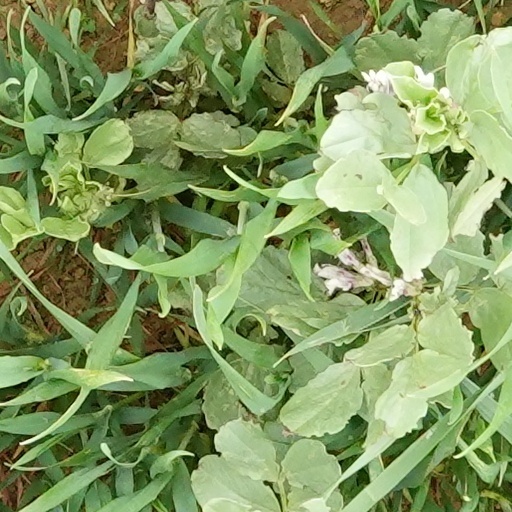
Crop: wheat